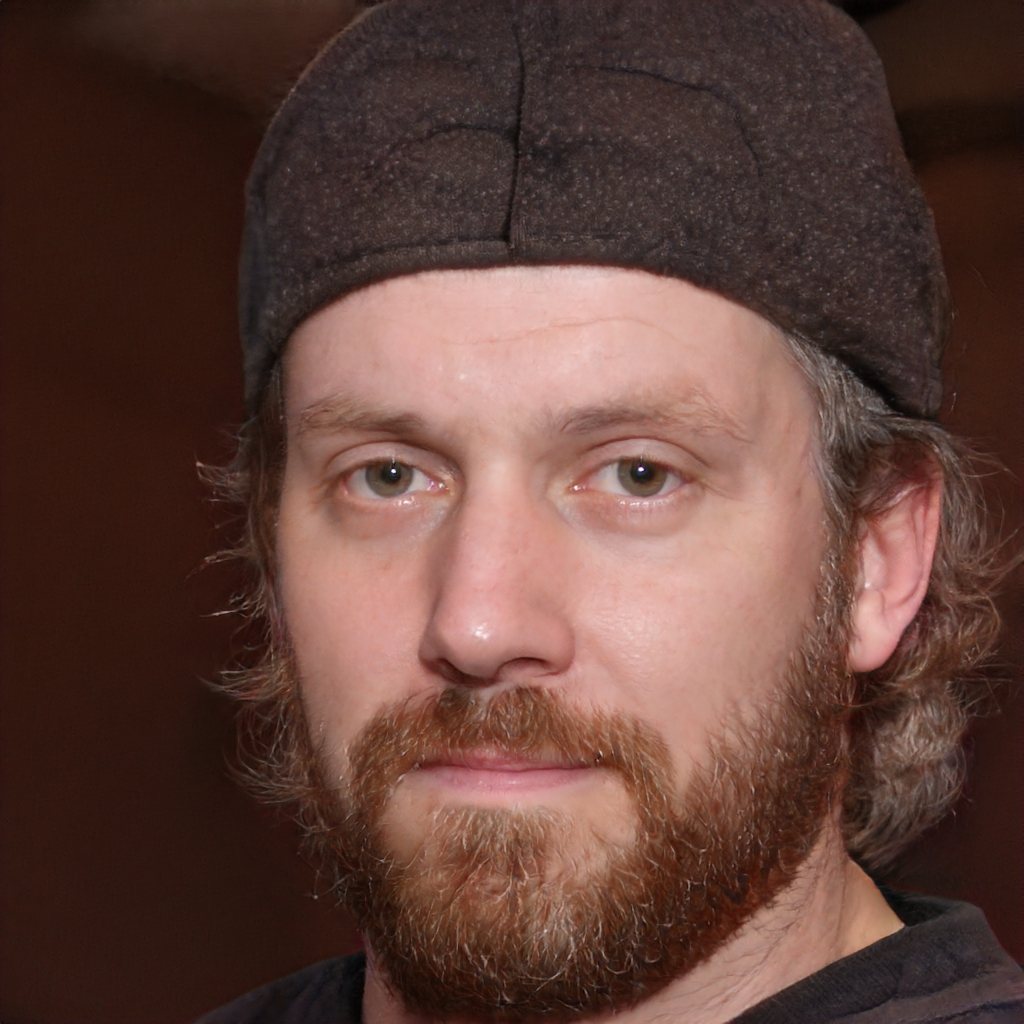
Label: No Watermark